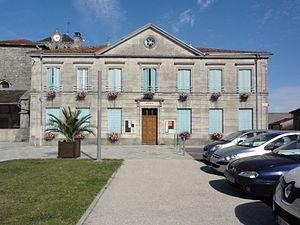
Aulnois-en-Perthois (Meuse) mairie
Aulnois-en-Perthois est une commune française située dans le département de la Meuse, en région Grand Est.